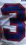
Number: 3